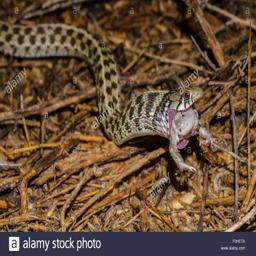
Animal: snakes